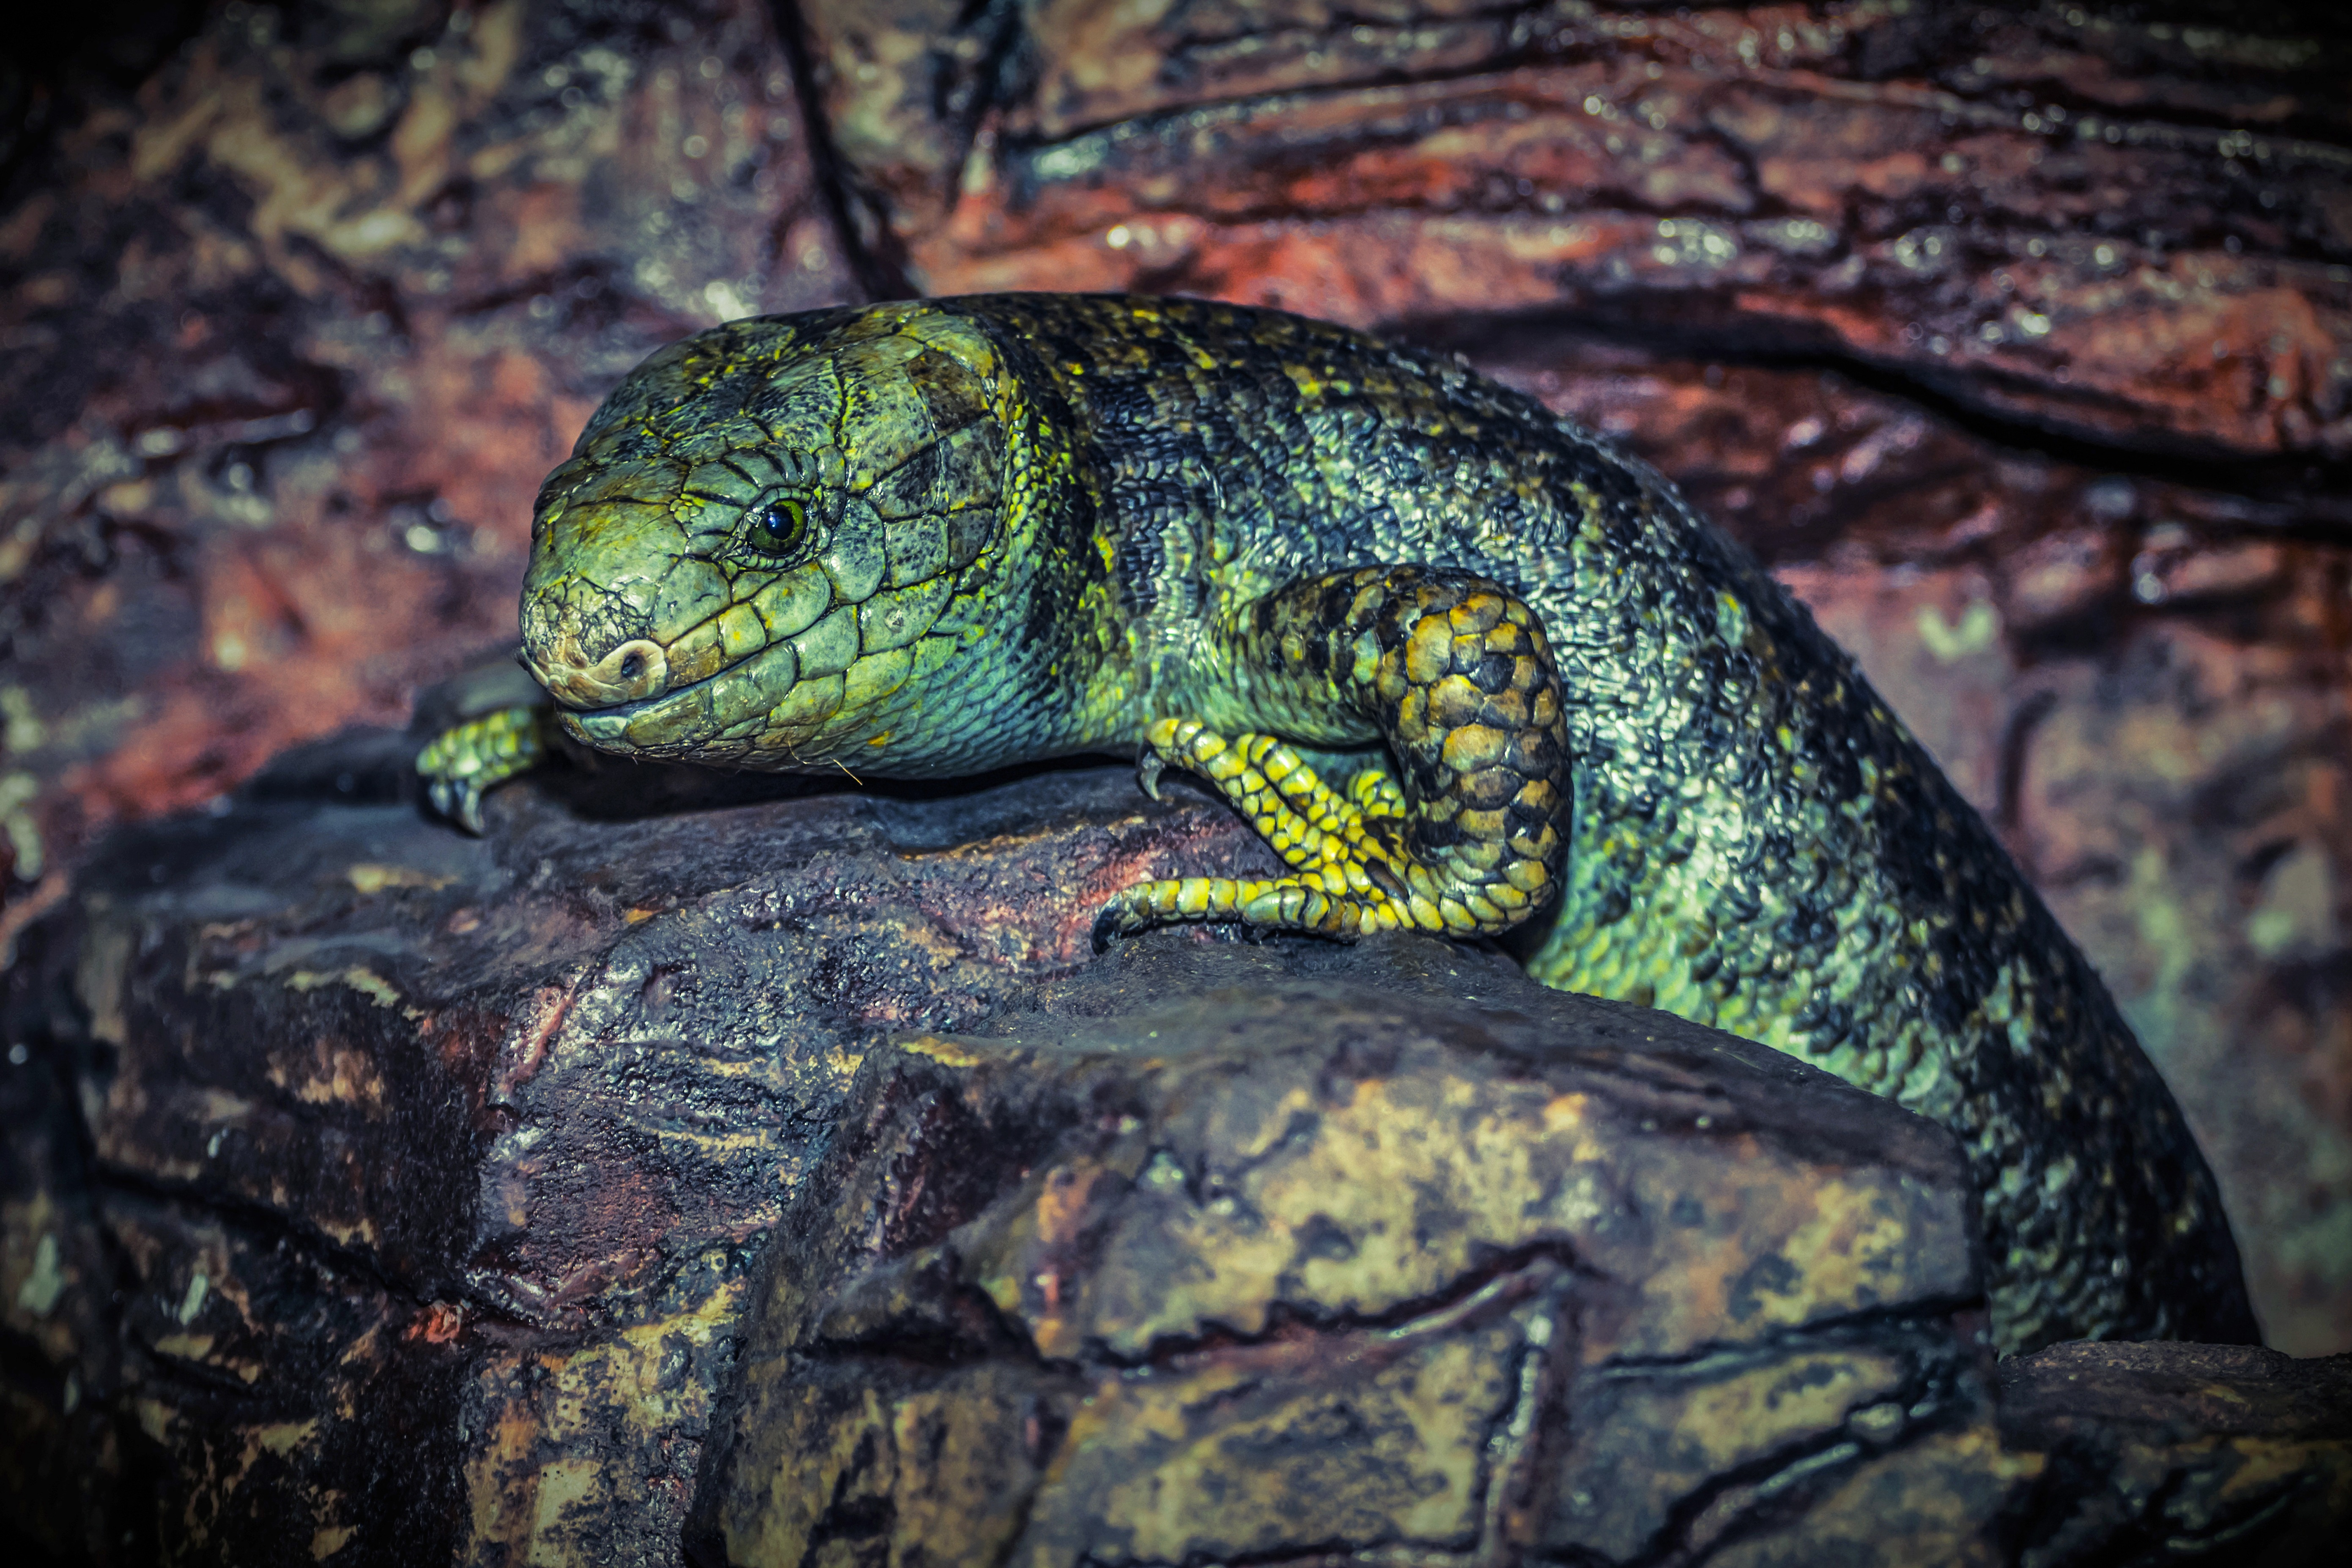
nature, animal, wildlife, green, reptile, amphibian, fauna, lizard, close up, vertebrate, macro photography, lacerta, emydidae, salamandridae, lacertidae